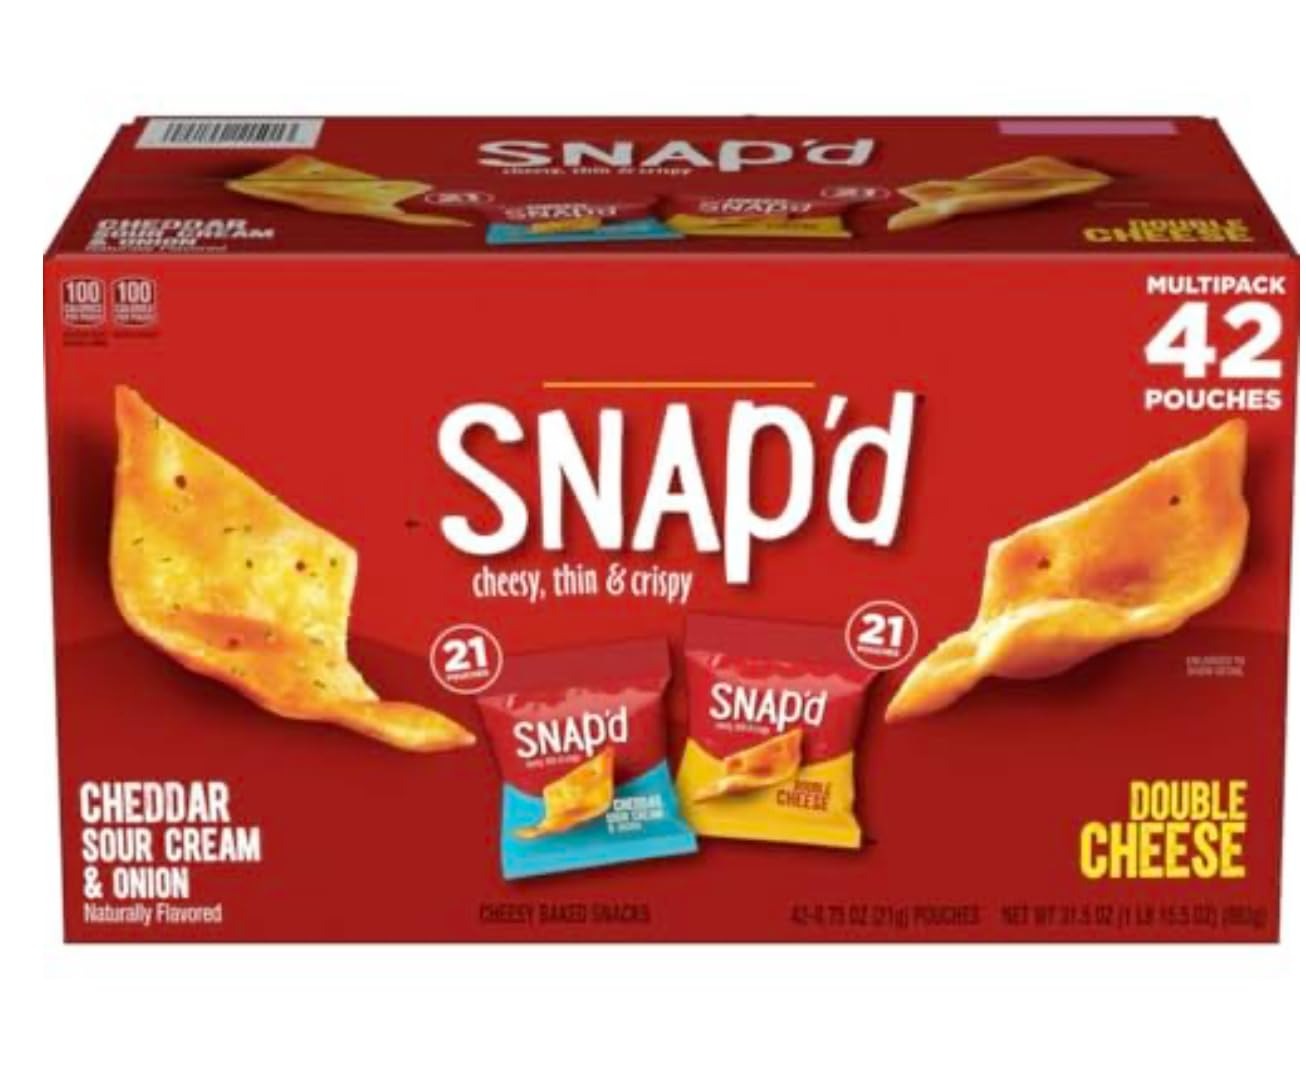
Item Name: Cheez-Its Snap'd, Variety Pack, 42 Count
Bullet Point 1: VARIETY PACK: Contains 42 individual 0.75 oz bags of crackers in multiple delicious flavors for convenient snacking
Bullet Point 2: PORTION CONTROL: Single-serve bags are perfectly sized for lunchboxes, afternoon snacks, or on-the-go munching
Bullet Point 3: PACK QUANTITY: Bulk package includes 42 separate bags, making it ideal for offices, schools, or family households
Bullet Point 4: CONVENIENT SIZE: Each 0.75-ounce bag is just right for satisfying snack cravings while maintaining portion control
Bullet Point 5: SNACK VERSATILITY: Perfect for packed lunches, office break rooms, party favors, or quick grab-and-go snacks
Product Description: Satisfy your snack cravings with this convenient variety pack of crackers. Each pack contains 42 individual 0.75-ounce bags, perfect for lunchboxes, office snacks, or on-the-go munching. These thin and crispy crackers deliver the classic cheese flavor you love in a lighter, crispier form. The variety pack offers different flavor options to keep your snacking exciting. The single-serve portions help with portion control and maintain freshness. These crunchy treats are ideal for sharing at parties, stocking break rooms, or keeping in your pantry for whenever hunger strikes. The individually wrapped bags make it easy to grab and go, ensuring your crackers stay fresh and crisp until you're ready to enjoy them.
Value: 24.0
Unit: Ounce

Price: 18.94